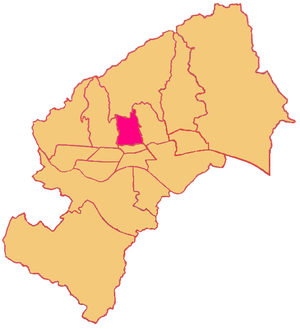
Gornji Grad - Medveščak est un arrondissement de Zagreb, la capitale de la Croatie. Il a une superficie de 10,12 km². Au recensement de 2001, il comptait 36 384 habitants.